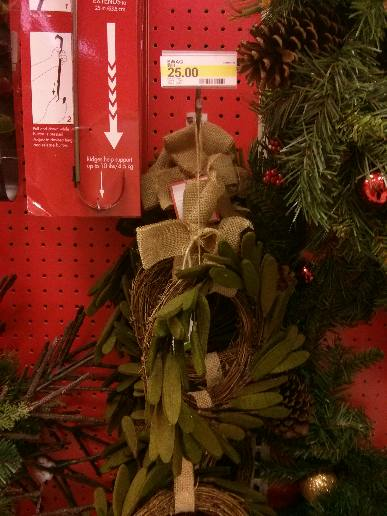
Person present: No